Pedigree Dogs Exposed

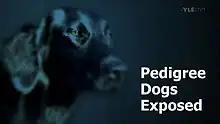

Pedigree Dogs Exposed is a BBC One investigative documentary, produced by Jemima Harrison, which looks into health and welfare issues facing pedigree dogs in the United Kingdom. It was originally broadcast on 19 August 2008.